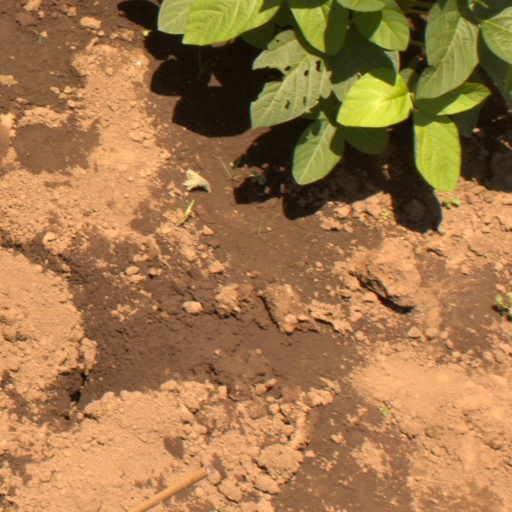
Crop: soybean